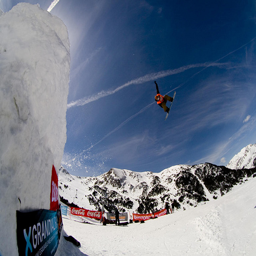
A man flying through the air while riding a snowboard.
A skier is flying in the air down a hill.
A snowboarder soaring through the air on a sunny day.
a snowboarder jumping off of a ramp in the snow
a person jumping a snow board in the air